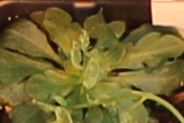
Label: Horseweed